Up in the Air (song)

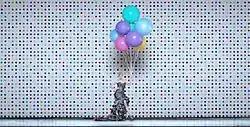
Damien Hirst's reference seen throughout the music video

The short film for "Up in the Air" features a montage of symbolic imagery using quick-hitting shots. It includes burlesque dancer Dita Von Teese riding a mechanical bull, gymnasts Jordyn Wieber and McKayla Maroney showing off their abilities, performers from Cirque du Soleil, and an assorted array of individuals. It also features a colored chalk fight and a number of animals. Jared Leto described the video as a "celebration of art and movement". He further referred to it as a "bizarre and hallucinogenic journey through an incredibly surreal landscape". The short film also features the concept of anti-dancing, which Leto regarded as a way through which the gymnasts' artistry and abilities manifest themselves. He explained, "I really wanted to capture the artistry and the commitment of what these girls do. What they're able to do with their bodies is just unreal. It's incredible. Flawless. [...] You can see the dedication, the time, the energy, the work."